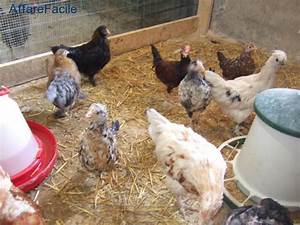
Label: gallina